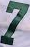
Number: 7